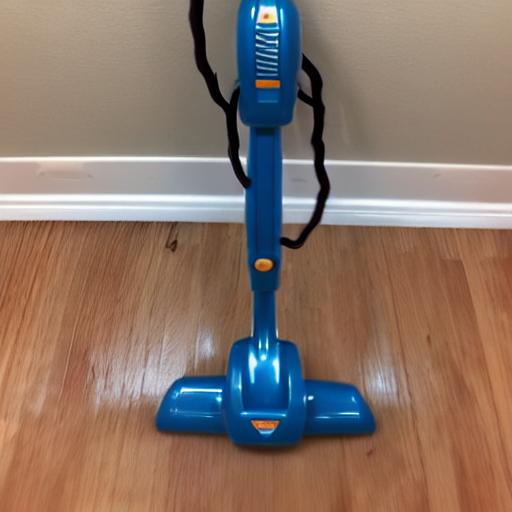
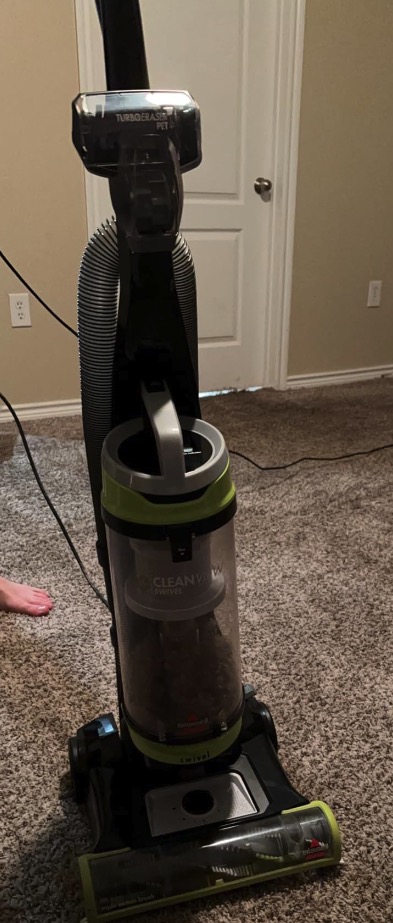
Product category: items_vacuum
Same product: no